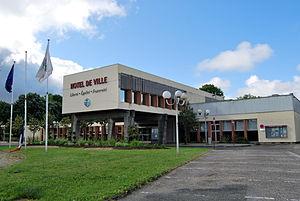
Carbon-Blanc Mairie
Carbon-Blanc est une commune du Sud-Ouest de la France, située dans le département de la Gironde, en région